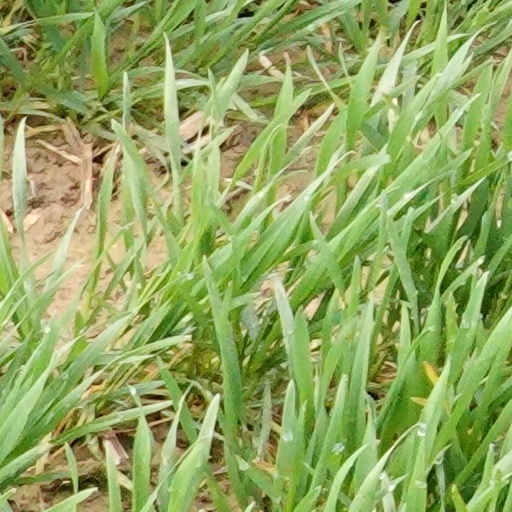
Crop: wheat